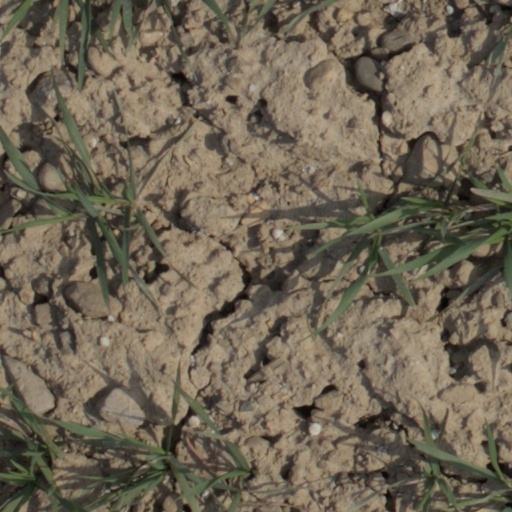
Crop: wheat